Brampton City Hall

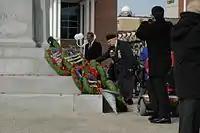
Veteran placing a poppy at the Brampton cenotaph in Ken Whillans Square

A park on the site for many years was home to the Brampton Cenotaph (opened in 1928 by Governor General Lord Willingdon), it was named Memorial Park. (A park at South Fletcher's Sportsplex now uses the name and the old former park named Ken Whillans Square) A downtown bus terminal on part of the site opened after 1976 and was closed at some point before 1989, to accommodate construction of the building. (bus services have been relocated to the Downtown Transit Centre)